Jauch family

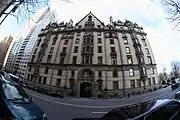

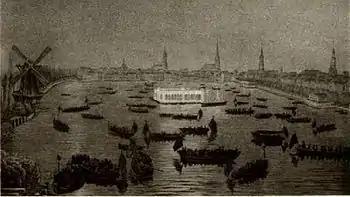

Her grandson was the painter and head of the Nazarene movement Johann Friedrich Overbeck (1789–1869), decorated with the Prussian Order Pour le Mérite for Sciences and Arts. On 7 February 1857 Pope Pius IX came for a personal visit in his home, the Villa Cancellotti next to the Via Merulana in Rome. At that time he was painting the large-sized "Christ absconding from the Jews" (1858), a commission from Pius IX, and an allegory on the pope's escape 1848 from Rome in disguise as a regular priest, originally on a ceiling in the Quirinal Palace, later covered by the king, and now hanging in front of the Aula delle Benedizione in the Vatican. The Pope encouraged him: